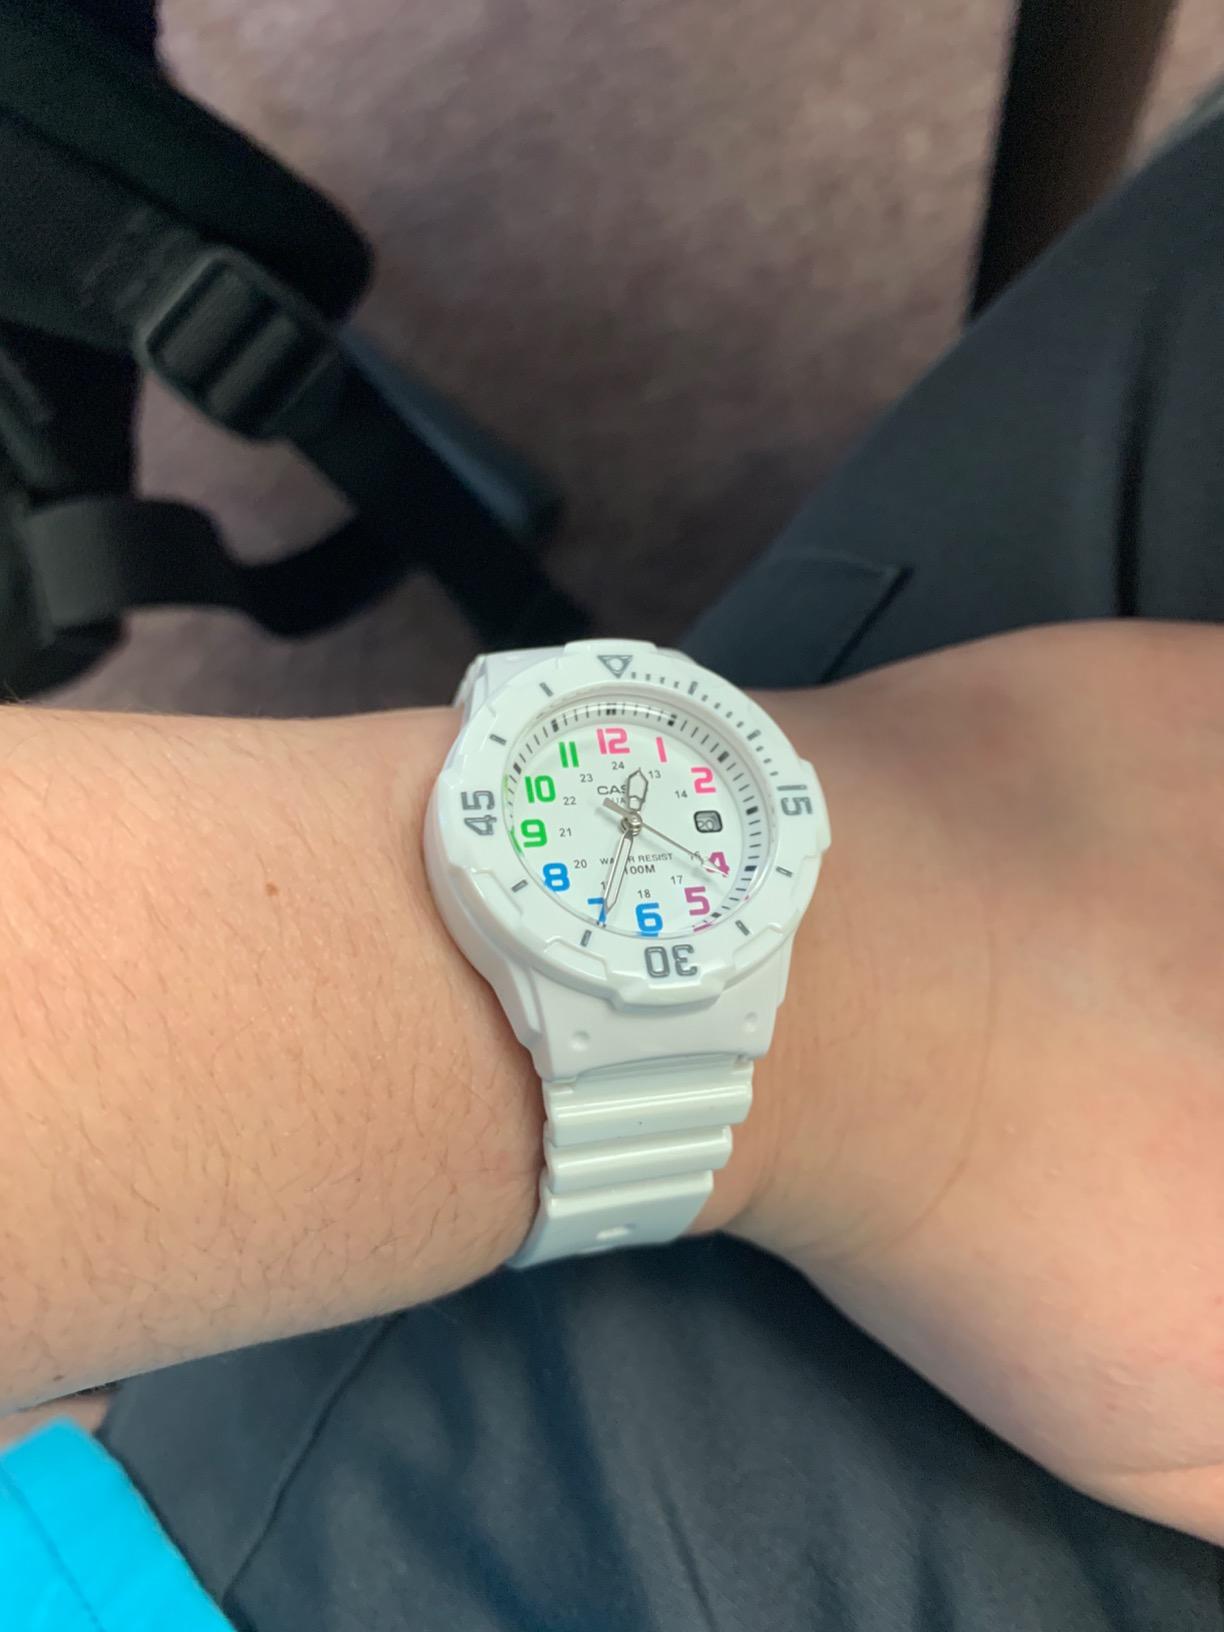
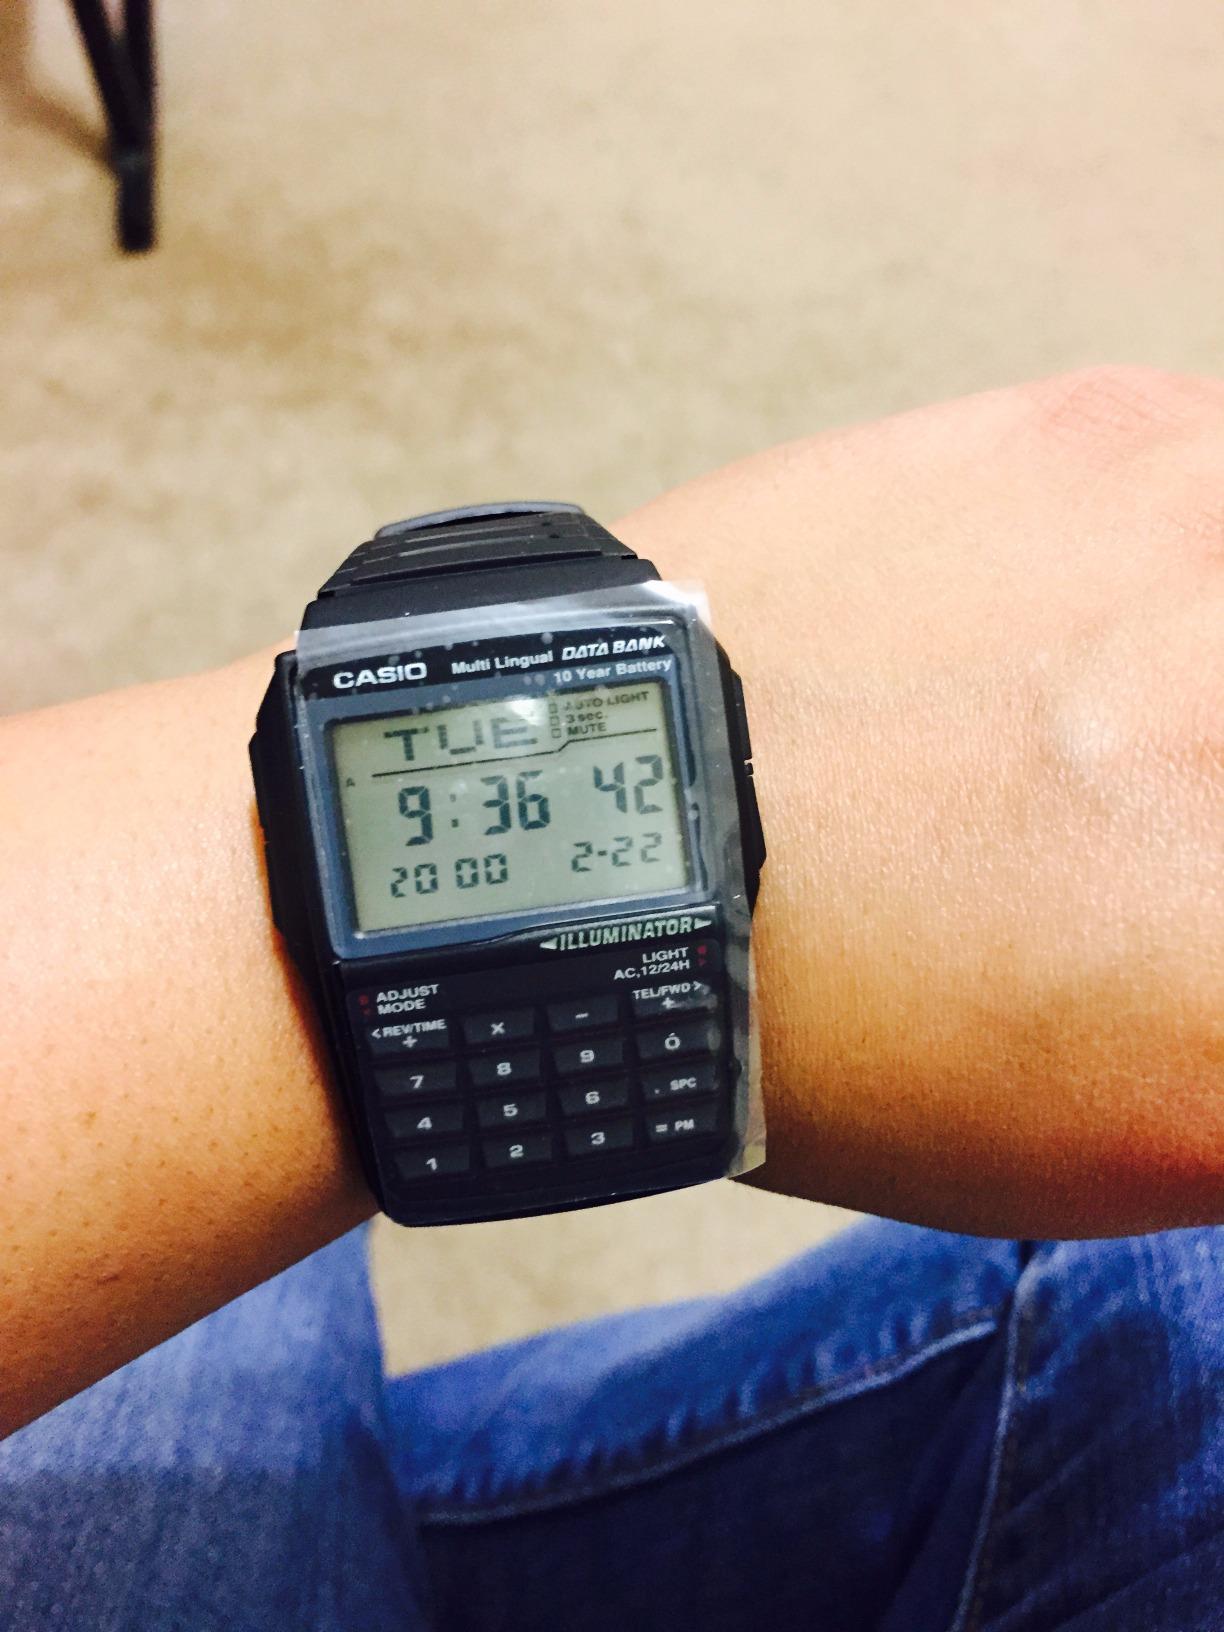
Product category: accessories_watch
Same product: no